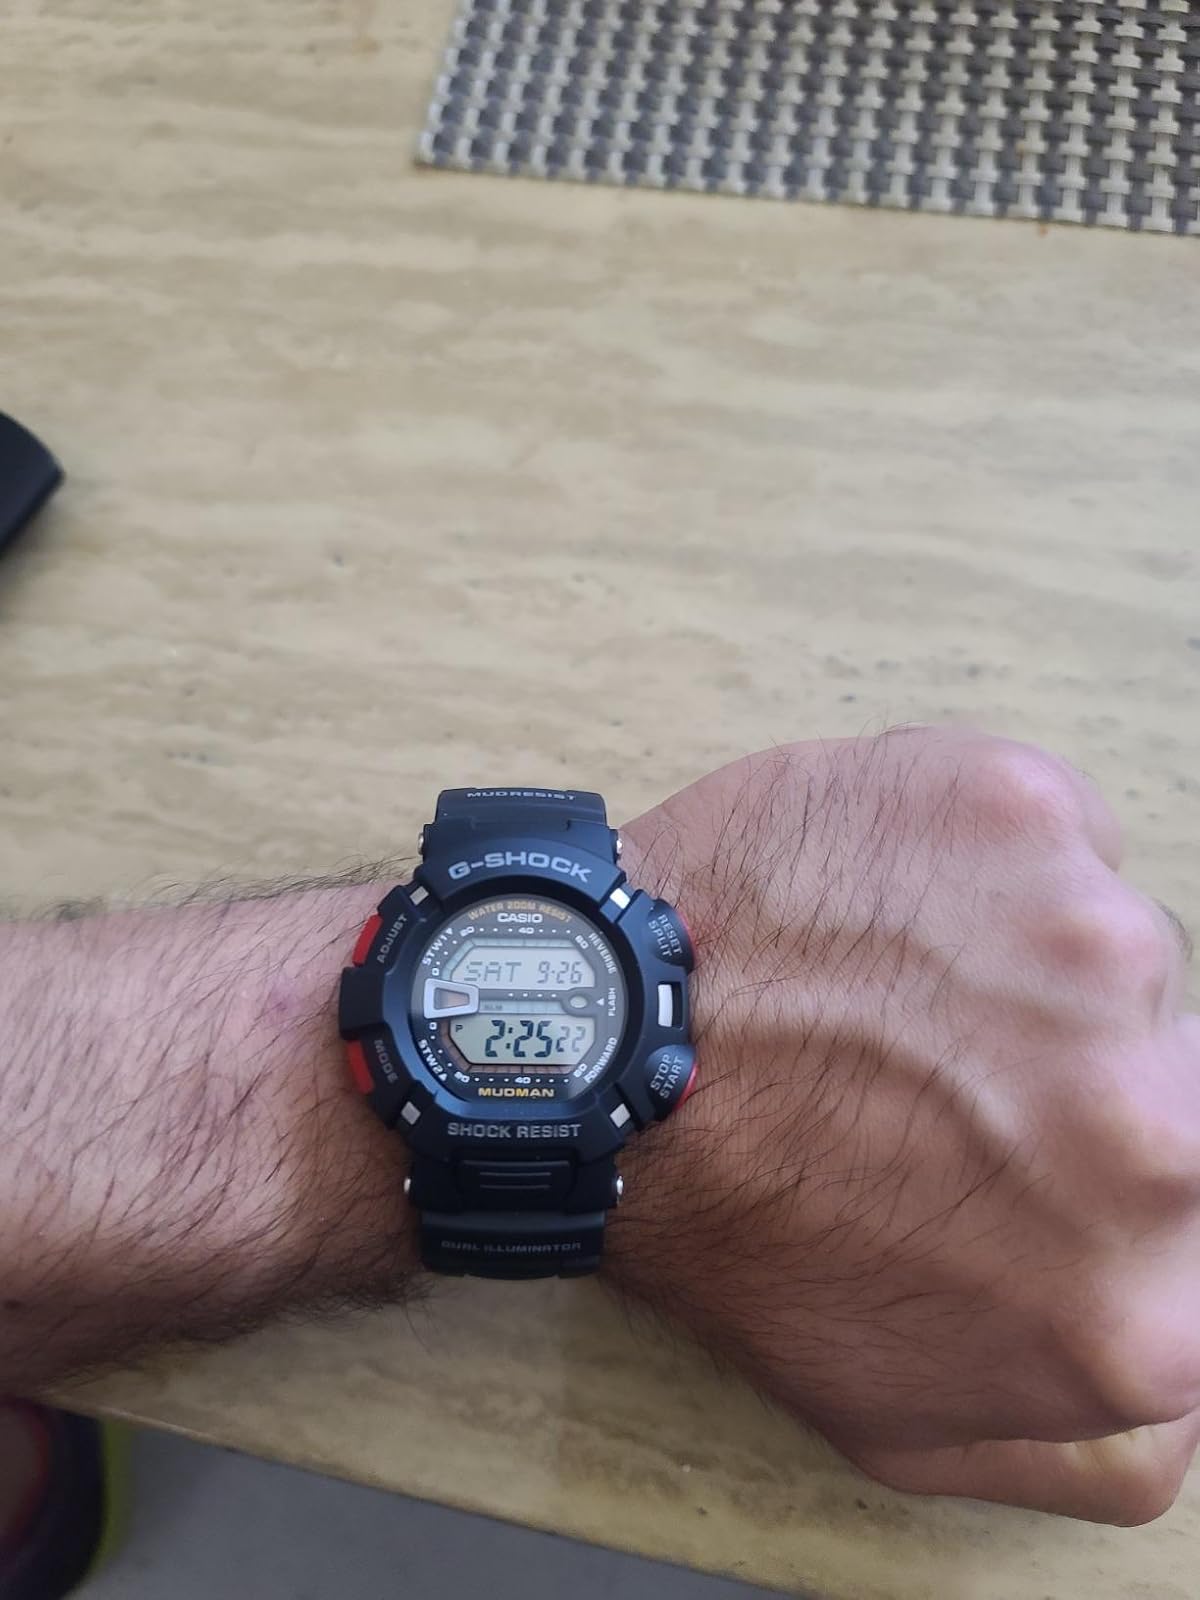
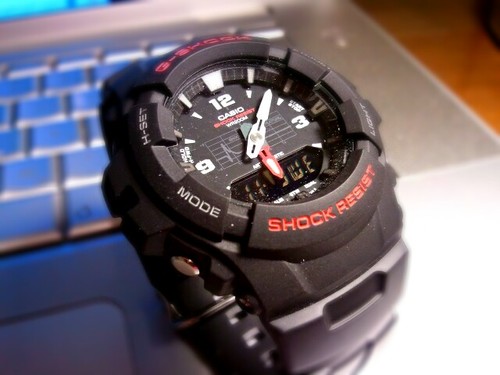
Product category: accessories_watch
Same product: no